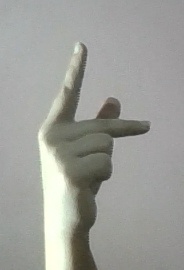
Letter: dha